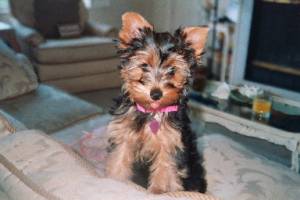
Animal: dog
Breed: yorkshire_terrier